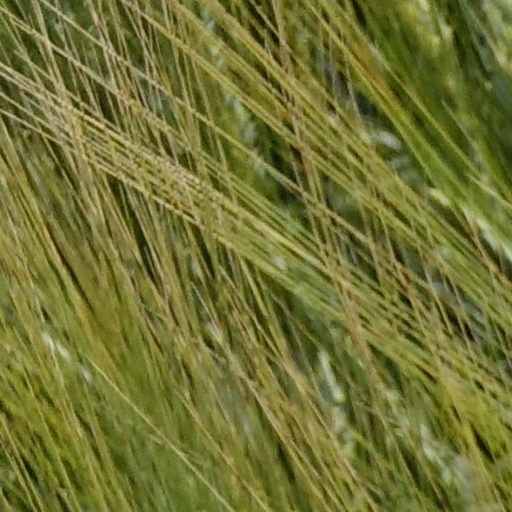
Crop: wheat